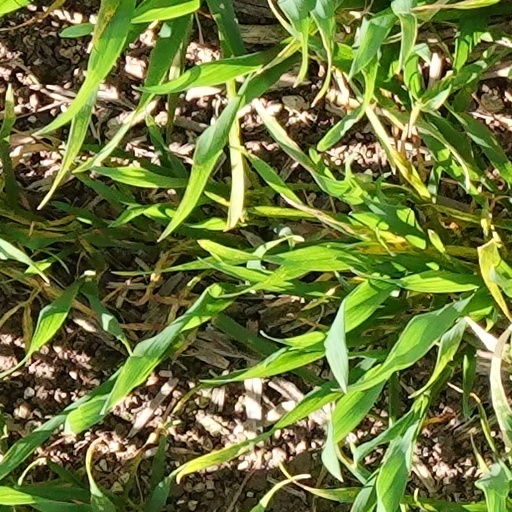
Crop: wheat